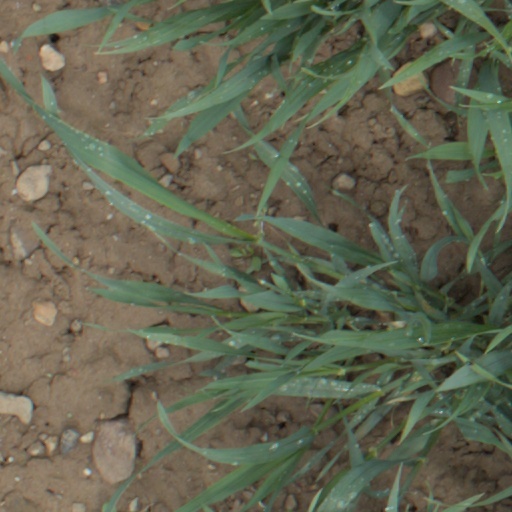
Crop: wheat